Shadows (novel)

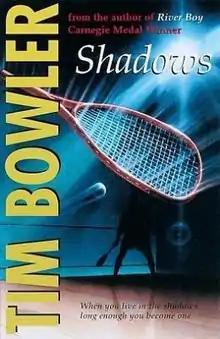
First edition

Shadows is a 1999 novel written by British author Tim Bowler. It tells the story of Jamie, a 16-year-old living in Ashingford who used to enjoy playing squash. It is revealed in the book that he stopped liking the sport after his family moved to Ashingford.